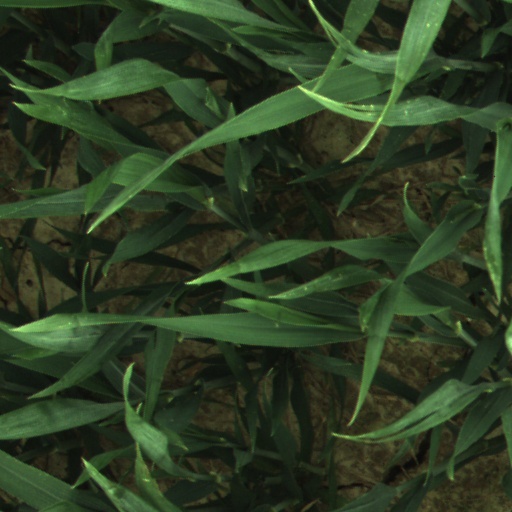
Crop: wheat